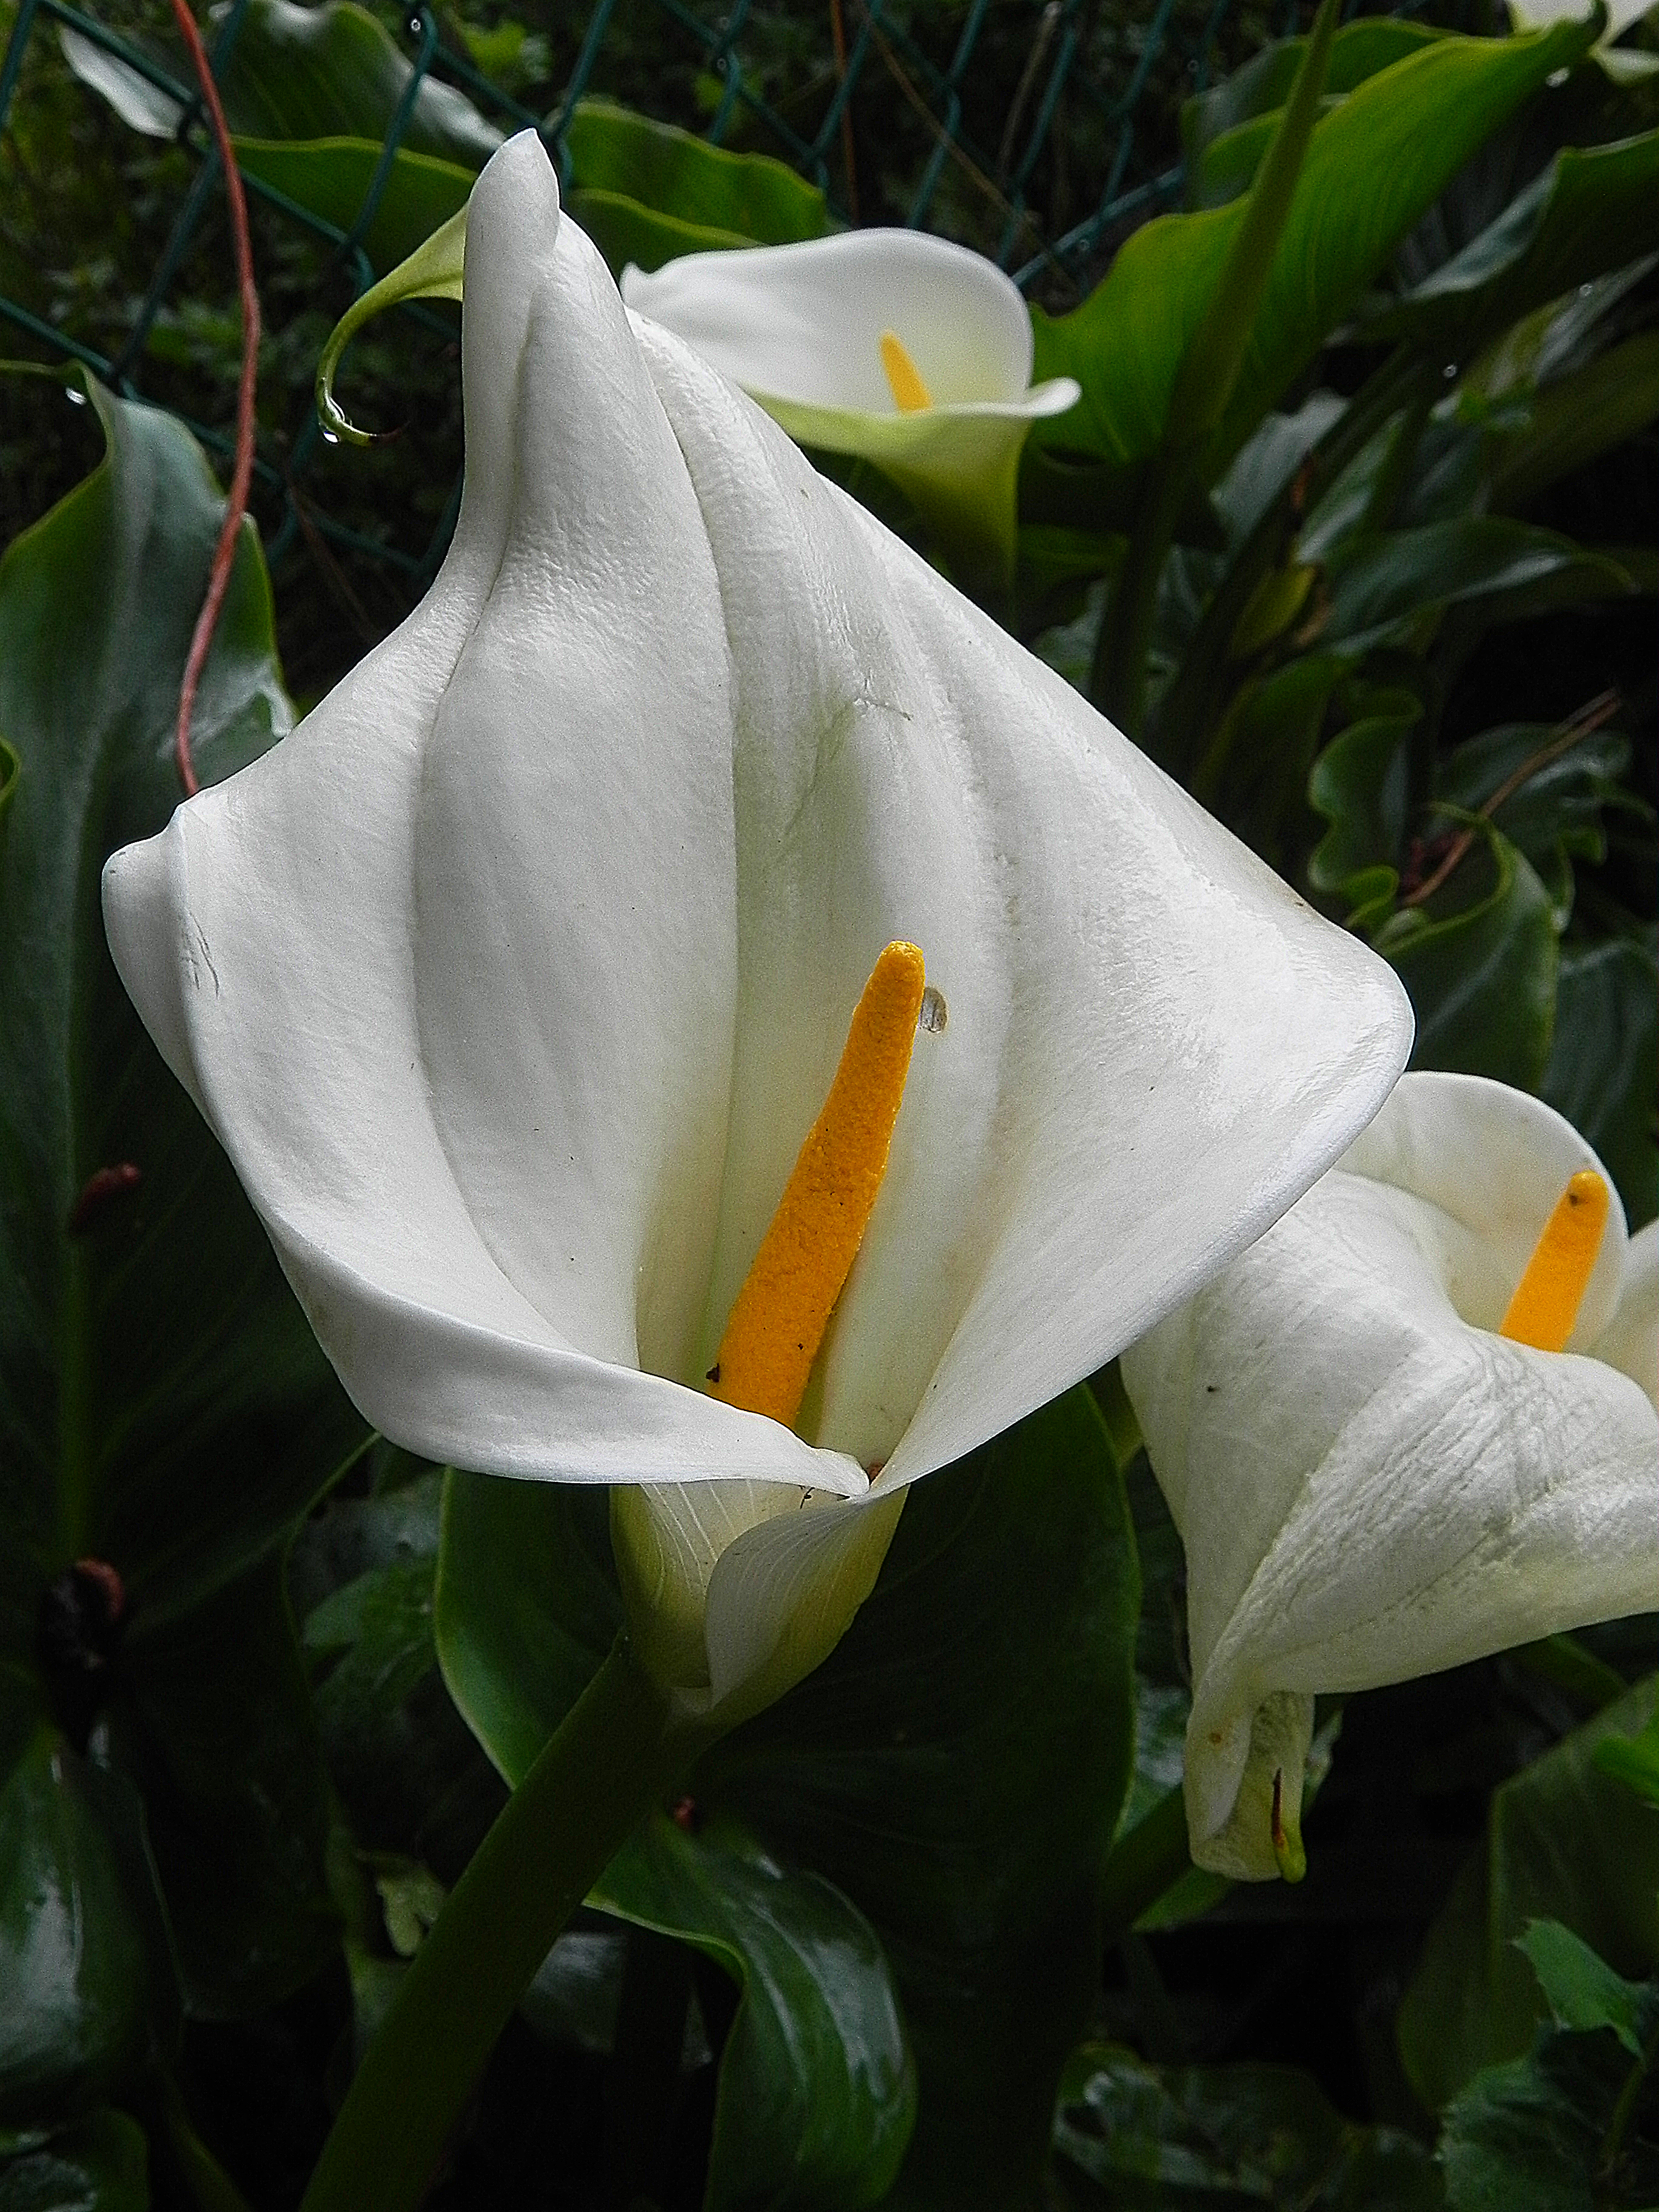
nature, plant, flower, petal, green, botany, yellow, flora, flowers, naturaleza, flores, lily, arum, ggl1, macro photography, flowering plant, plant stem, land plant